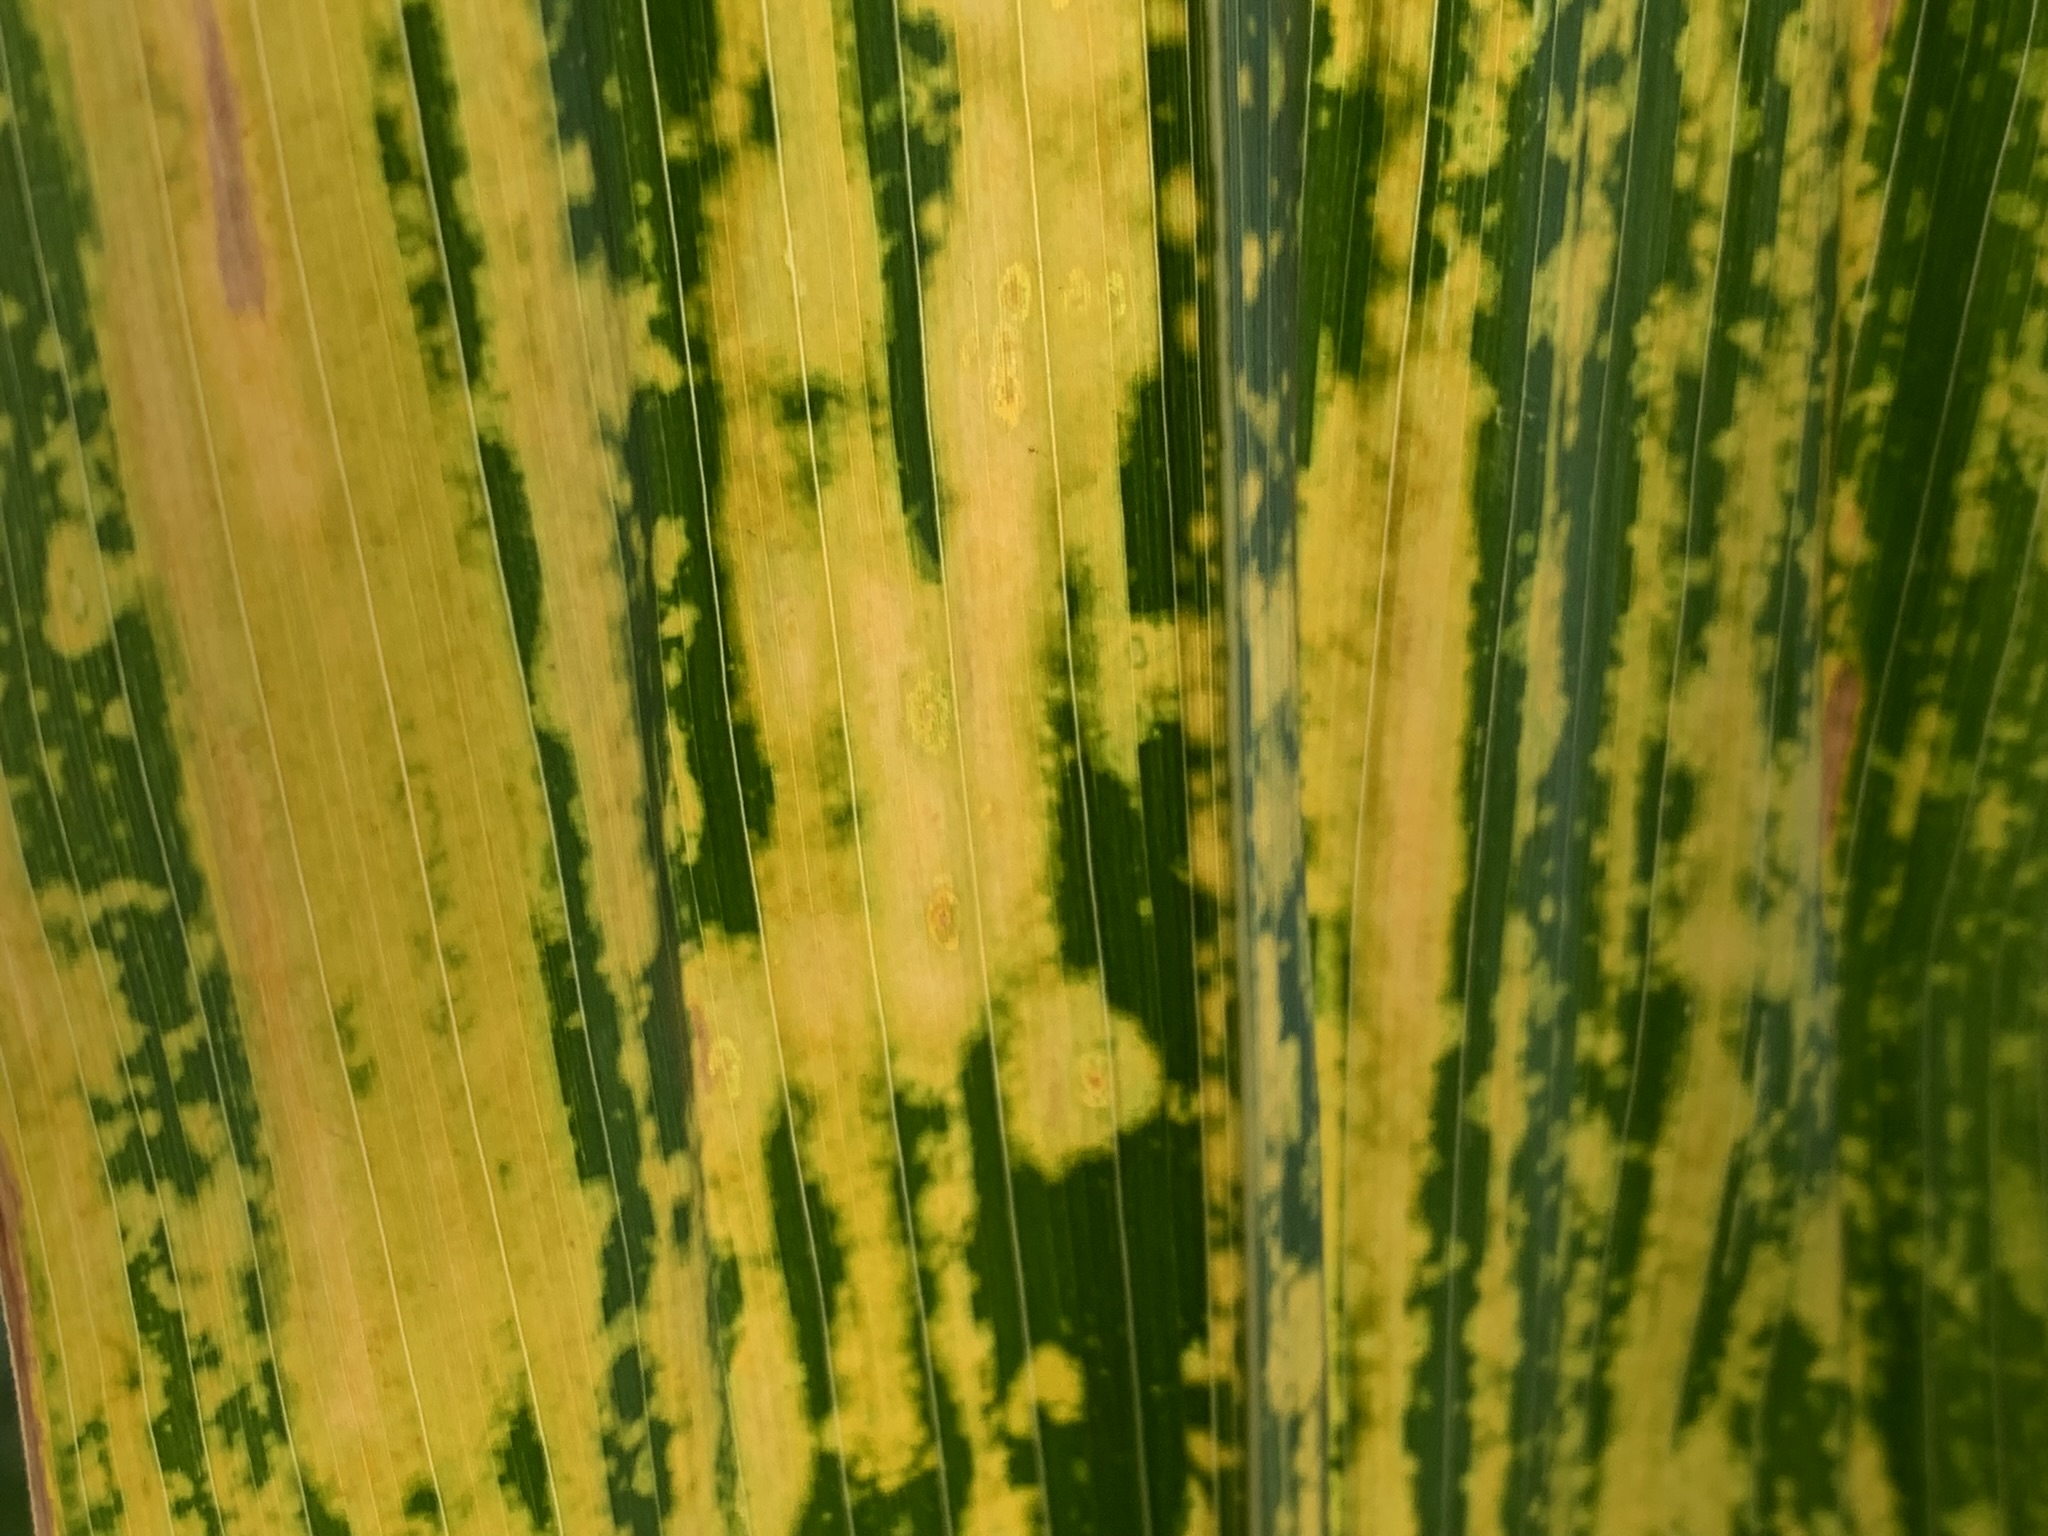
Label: MLN